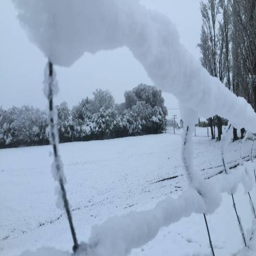
a snow - covered fence in a city .